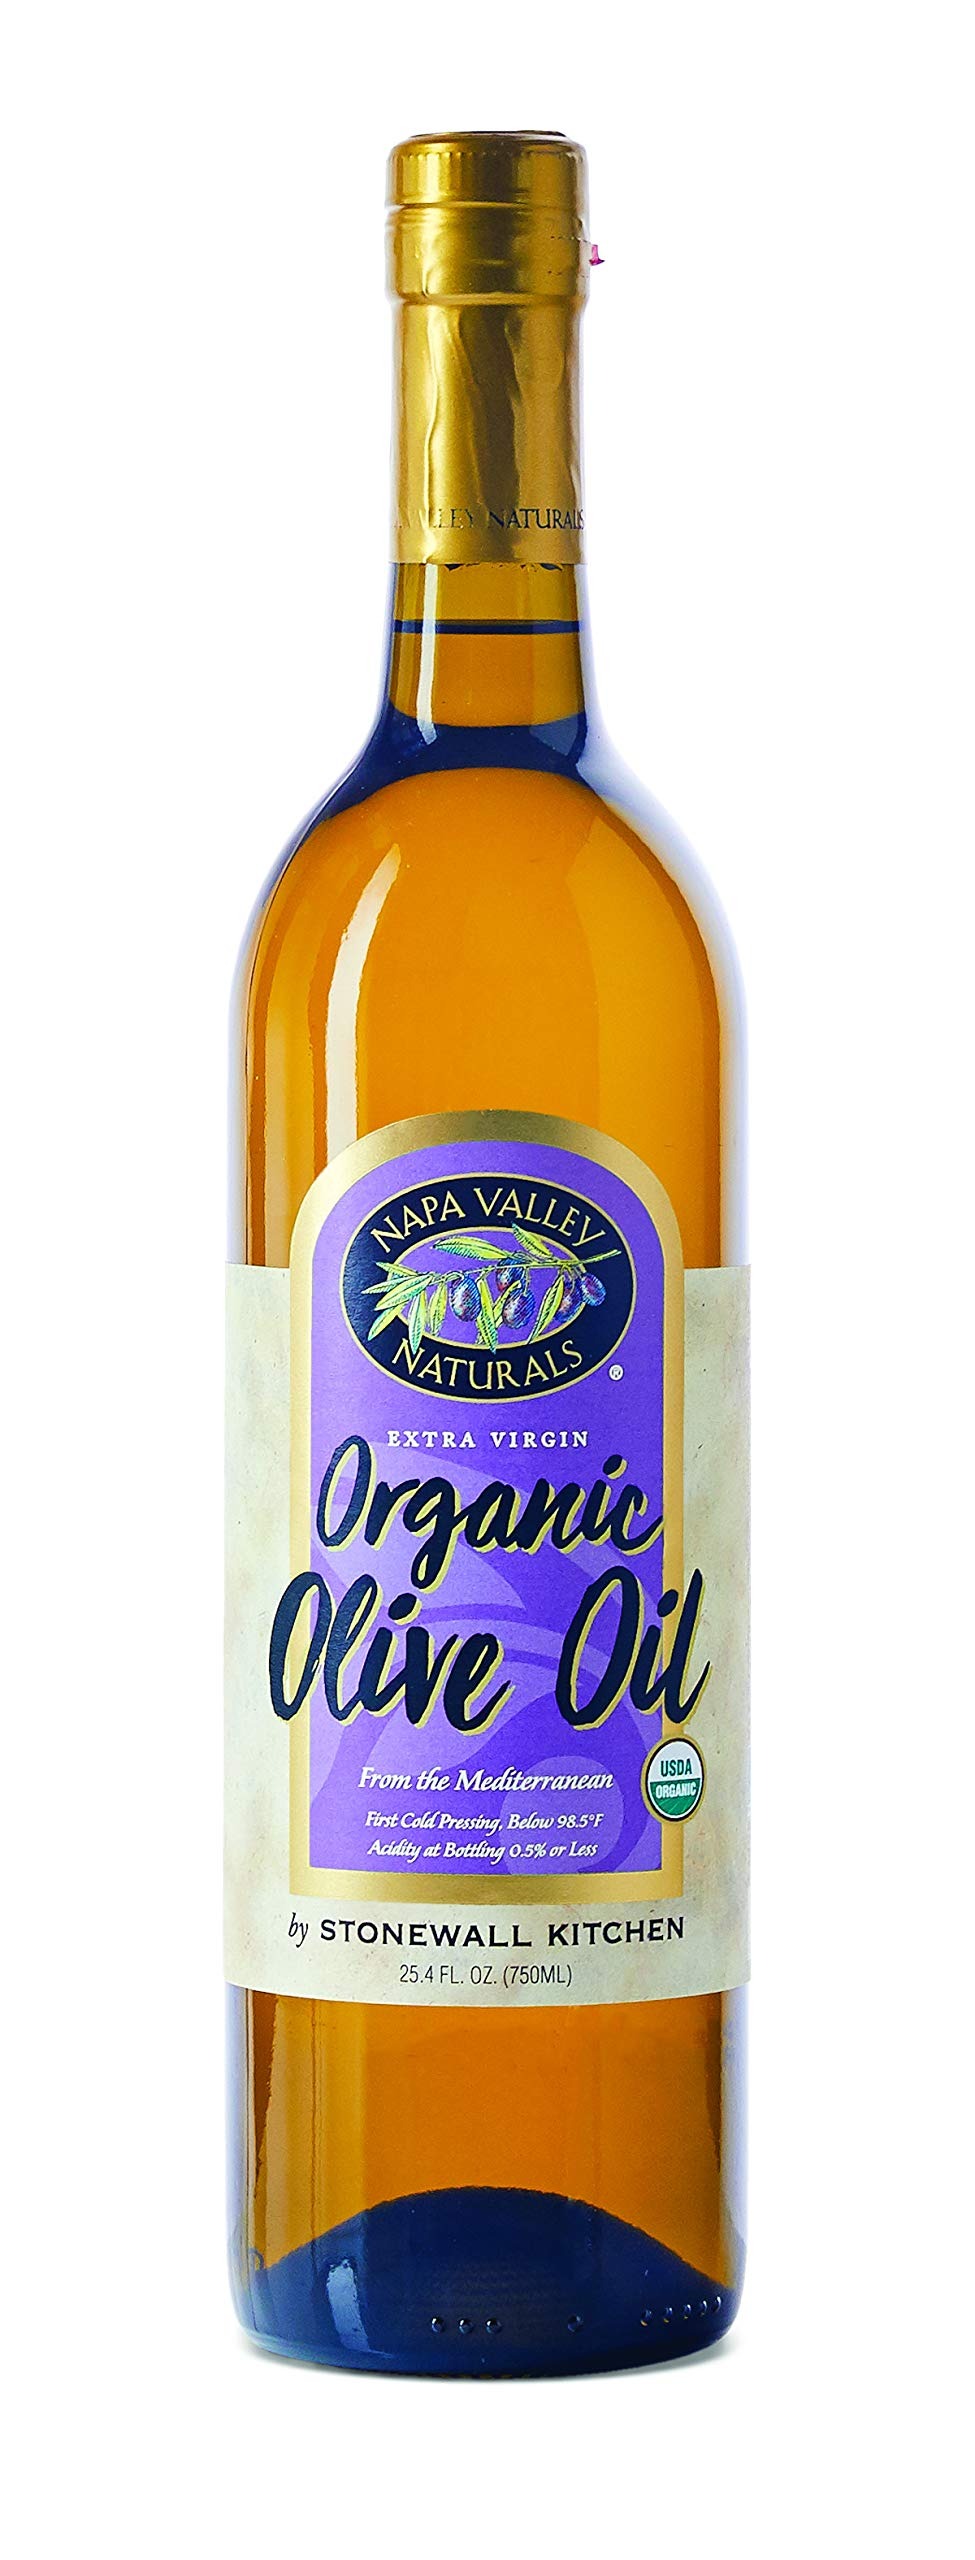
Item Name: Napa Valley Naturals Organic Extra Virgin Olive Oil, 25.4
Bullet Point 1: Napa Valley Naturals Organic Extra Virgin Olive Oil, 25.4
Bullet Point 2: USDA Certified Organic
Bullet Point 3: Non-GMO Project Verified
Bullet Point 4: Cold-pressed processed
Bullet Point 5: Stonewall Kitchen Family of Brands: Our award winning line of gourmet food, home goods, and gifts are loved around the world. Featuring brands such as Legal Sea Foods, Michel Design Works, Montebello, Napa Valley Naturals, Stonewall Home, Stonewall Kitchen, Urban Accents, Vermont Coffee Company, Vermont Village, and Village Candle
Bullet Point 6: About Us: It all started in 1991 at a local farmers' market with a few dozen items that we'd finished hand-labeling only hours before. Fast-forward to today and Stonewall Kitchen is now home to an ever-growing family of like-minded lifestyle brands! Expertly made with premium ingredients, our products are the result of decades spent dreaming up, testing and producing only the very best in specialty foods and fine home living.
Product Description: <b>Napa Valley Naturals Organic Extra Virgin Olive Oil, 25.4</b><p>Our Organic Extra Virgin Olive Oil comes by way of the Mediterranean and features a blend of organic regional olives, including Cornicabra and Chetoui varieties. Cold pressed to retain its smooth, buttery flavor and delicate, fruity notes, this oil is a delight to cook with and delicious when drizzled over finished dishes.</p><p><b>About Napa Valley Naturals</b></p><p>Napa Valley Naturals began with a roadside produce stand situated in the heart of California’s wine country. We’ve grown a lot since those early days, evolving into a line of premium oils, vinegars and dressings that are made using only the best ingredients from the finest orchards and fields around the world. Poured and packaged in eye-catching wine bottles, our products set the industry gold standard for taste.</p>
Value: 25.4
Unit: Fl Oz

Price: 26.49